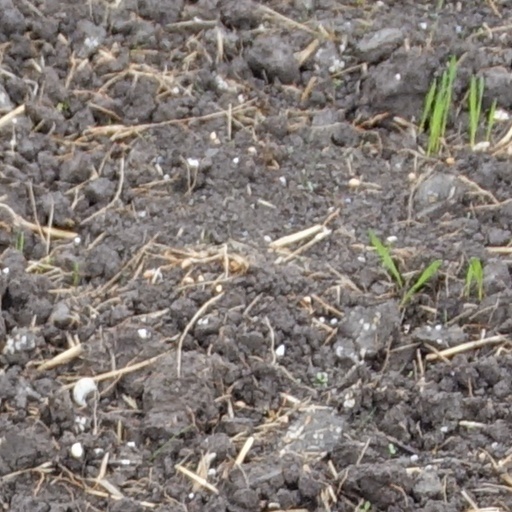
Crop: wheat